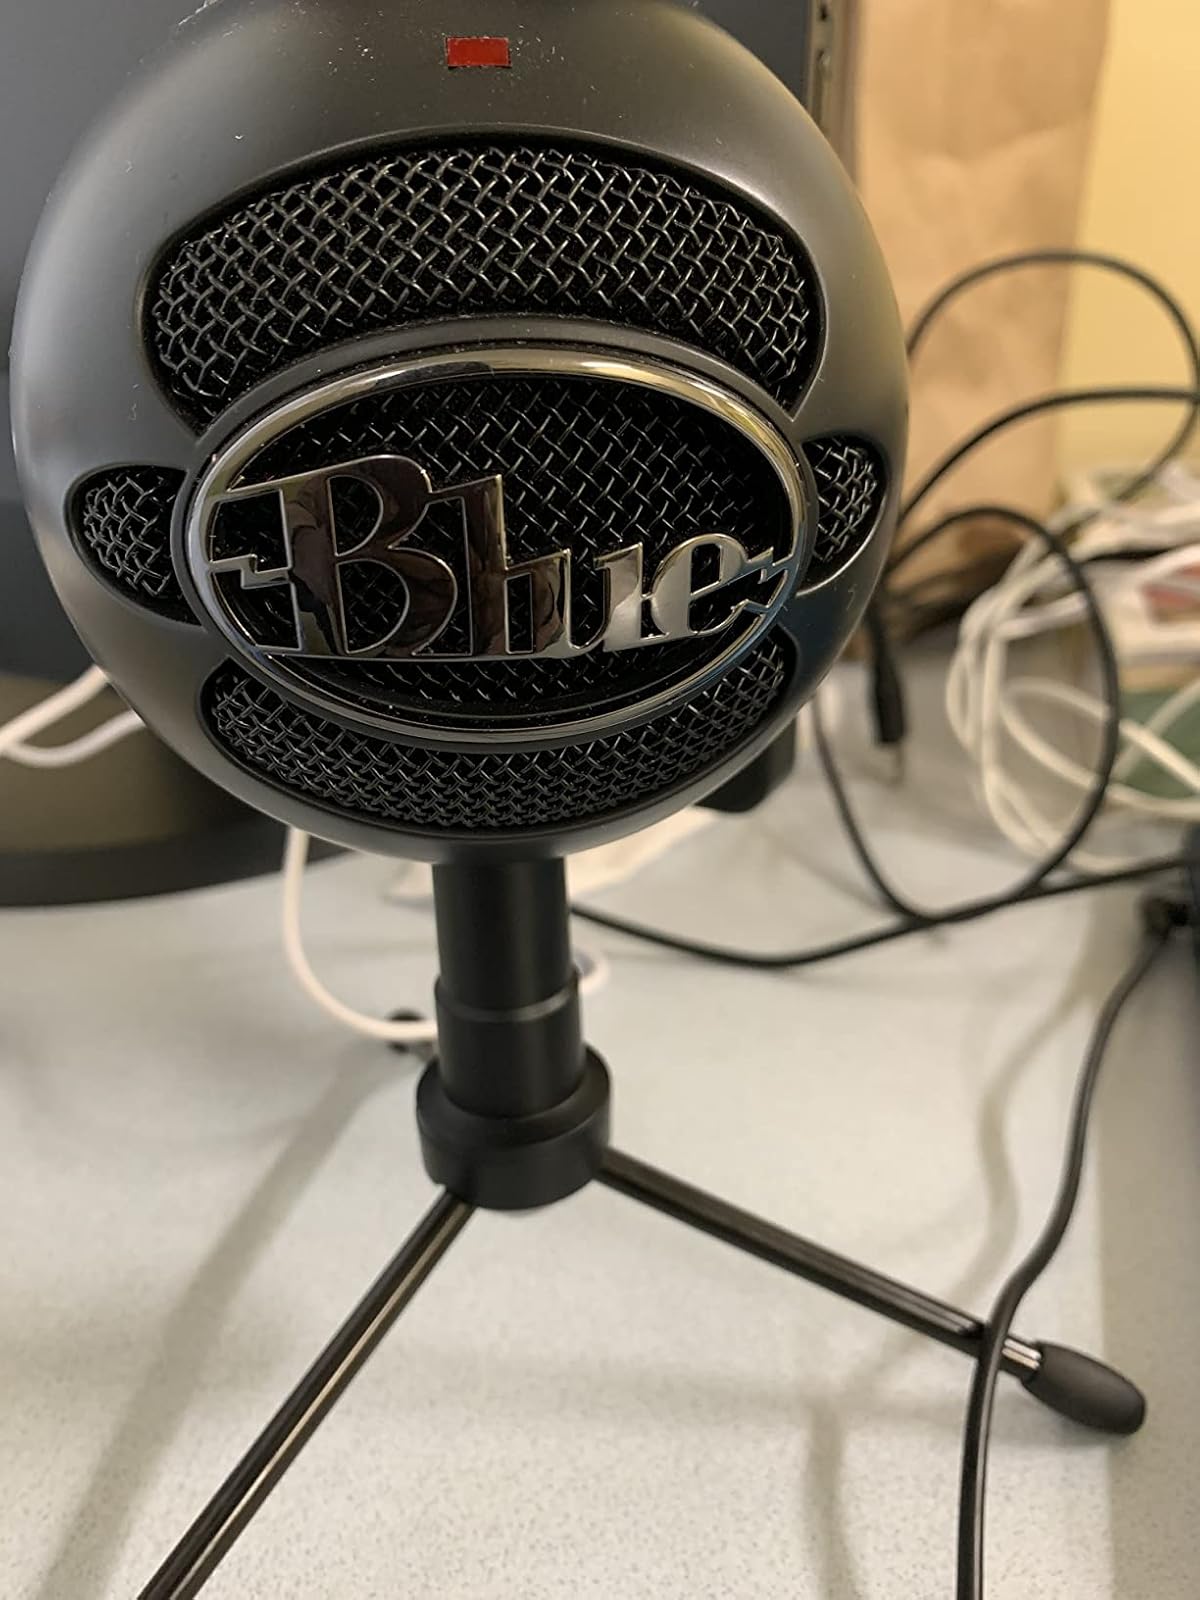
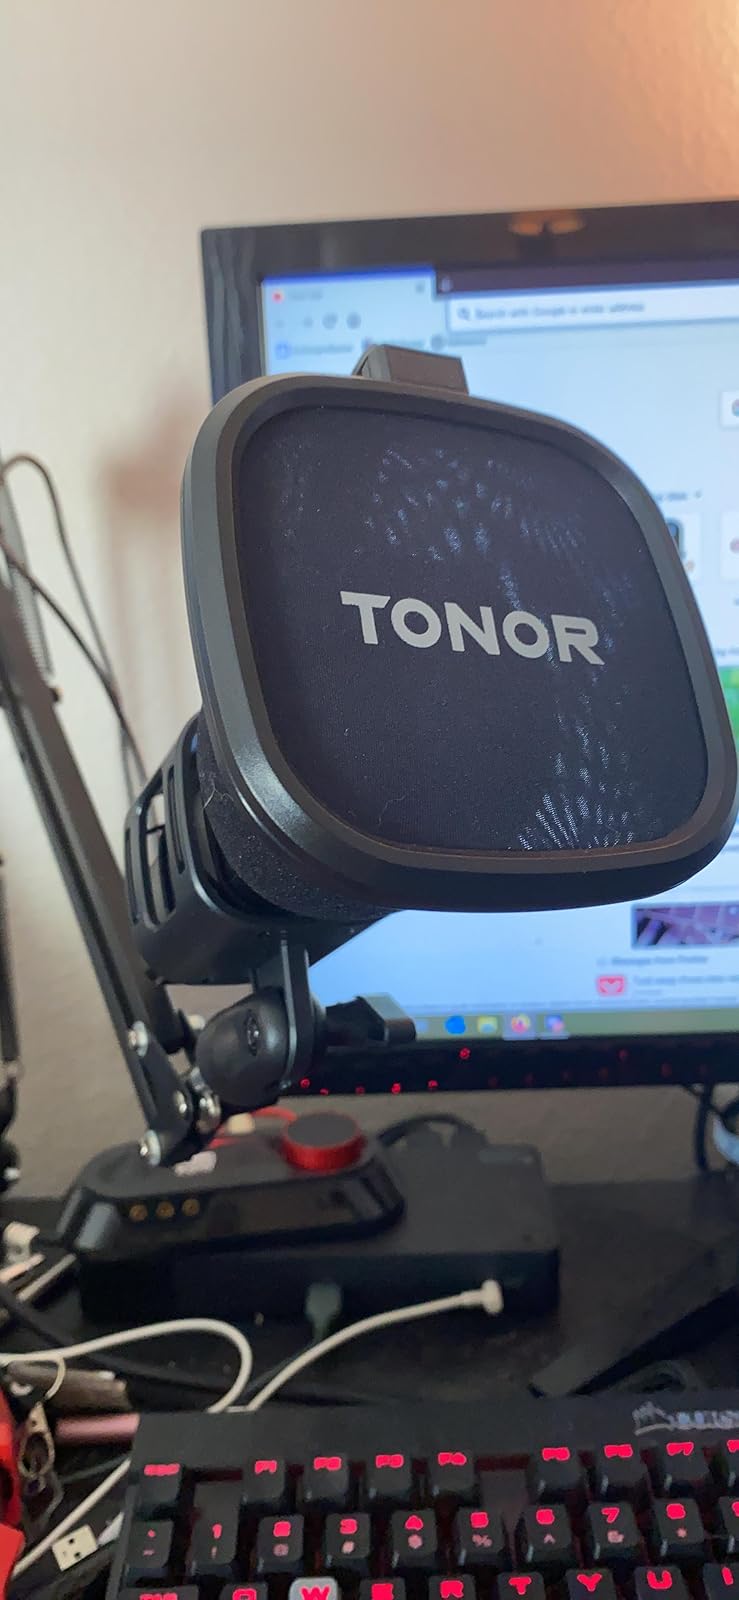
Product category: microphone
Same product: no